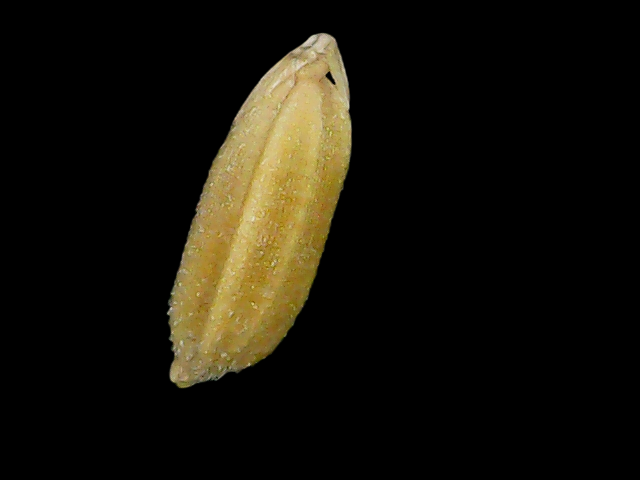
Rice variety: Bd95